Dryburgh Abbey

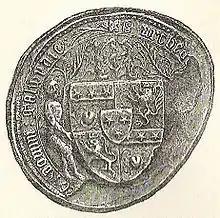
Seal of Archibald Douglas

The damage caused to Dryburgh was great and influential nobles seemed to have played a significant part in its restoration—in the closing years of the 1380s it seems that Robert Stewart, Earl of Fife, Archibald Douglas, 3rd Earl of Douglas and Walter Trail, Bishop of St Andrews all had roles in assisting the abbey to extricate itself from this disaster. King Robert III, in a charter dated 9 March 1391, granted to the canons all the very substantial income-rich possessions of the Cistercian nuns of South Berwick which had been destroyed by Richard II in 1385. The family of the Black Douglases continued with their support and in around 1420 Archibald, fourth earl of Douglas gave Dryburgh the income from the possessions of Smailholme parish church. The fifth earl continued the grant of Smailholm and went further in 1429 by asking the pope to formally confirm this together with the inclusion of the hospitals of St Leonards of Lauder and Smailholme. In 1443, the canons suffered once again when fire destroyed the abbey, evidently by accident yet eighteen years later in 1461, the abbey is recorded as requesting protection from Pope Pius II inferring that the canons were finding it difficult to finance the repairs.